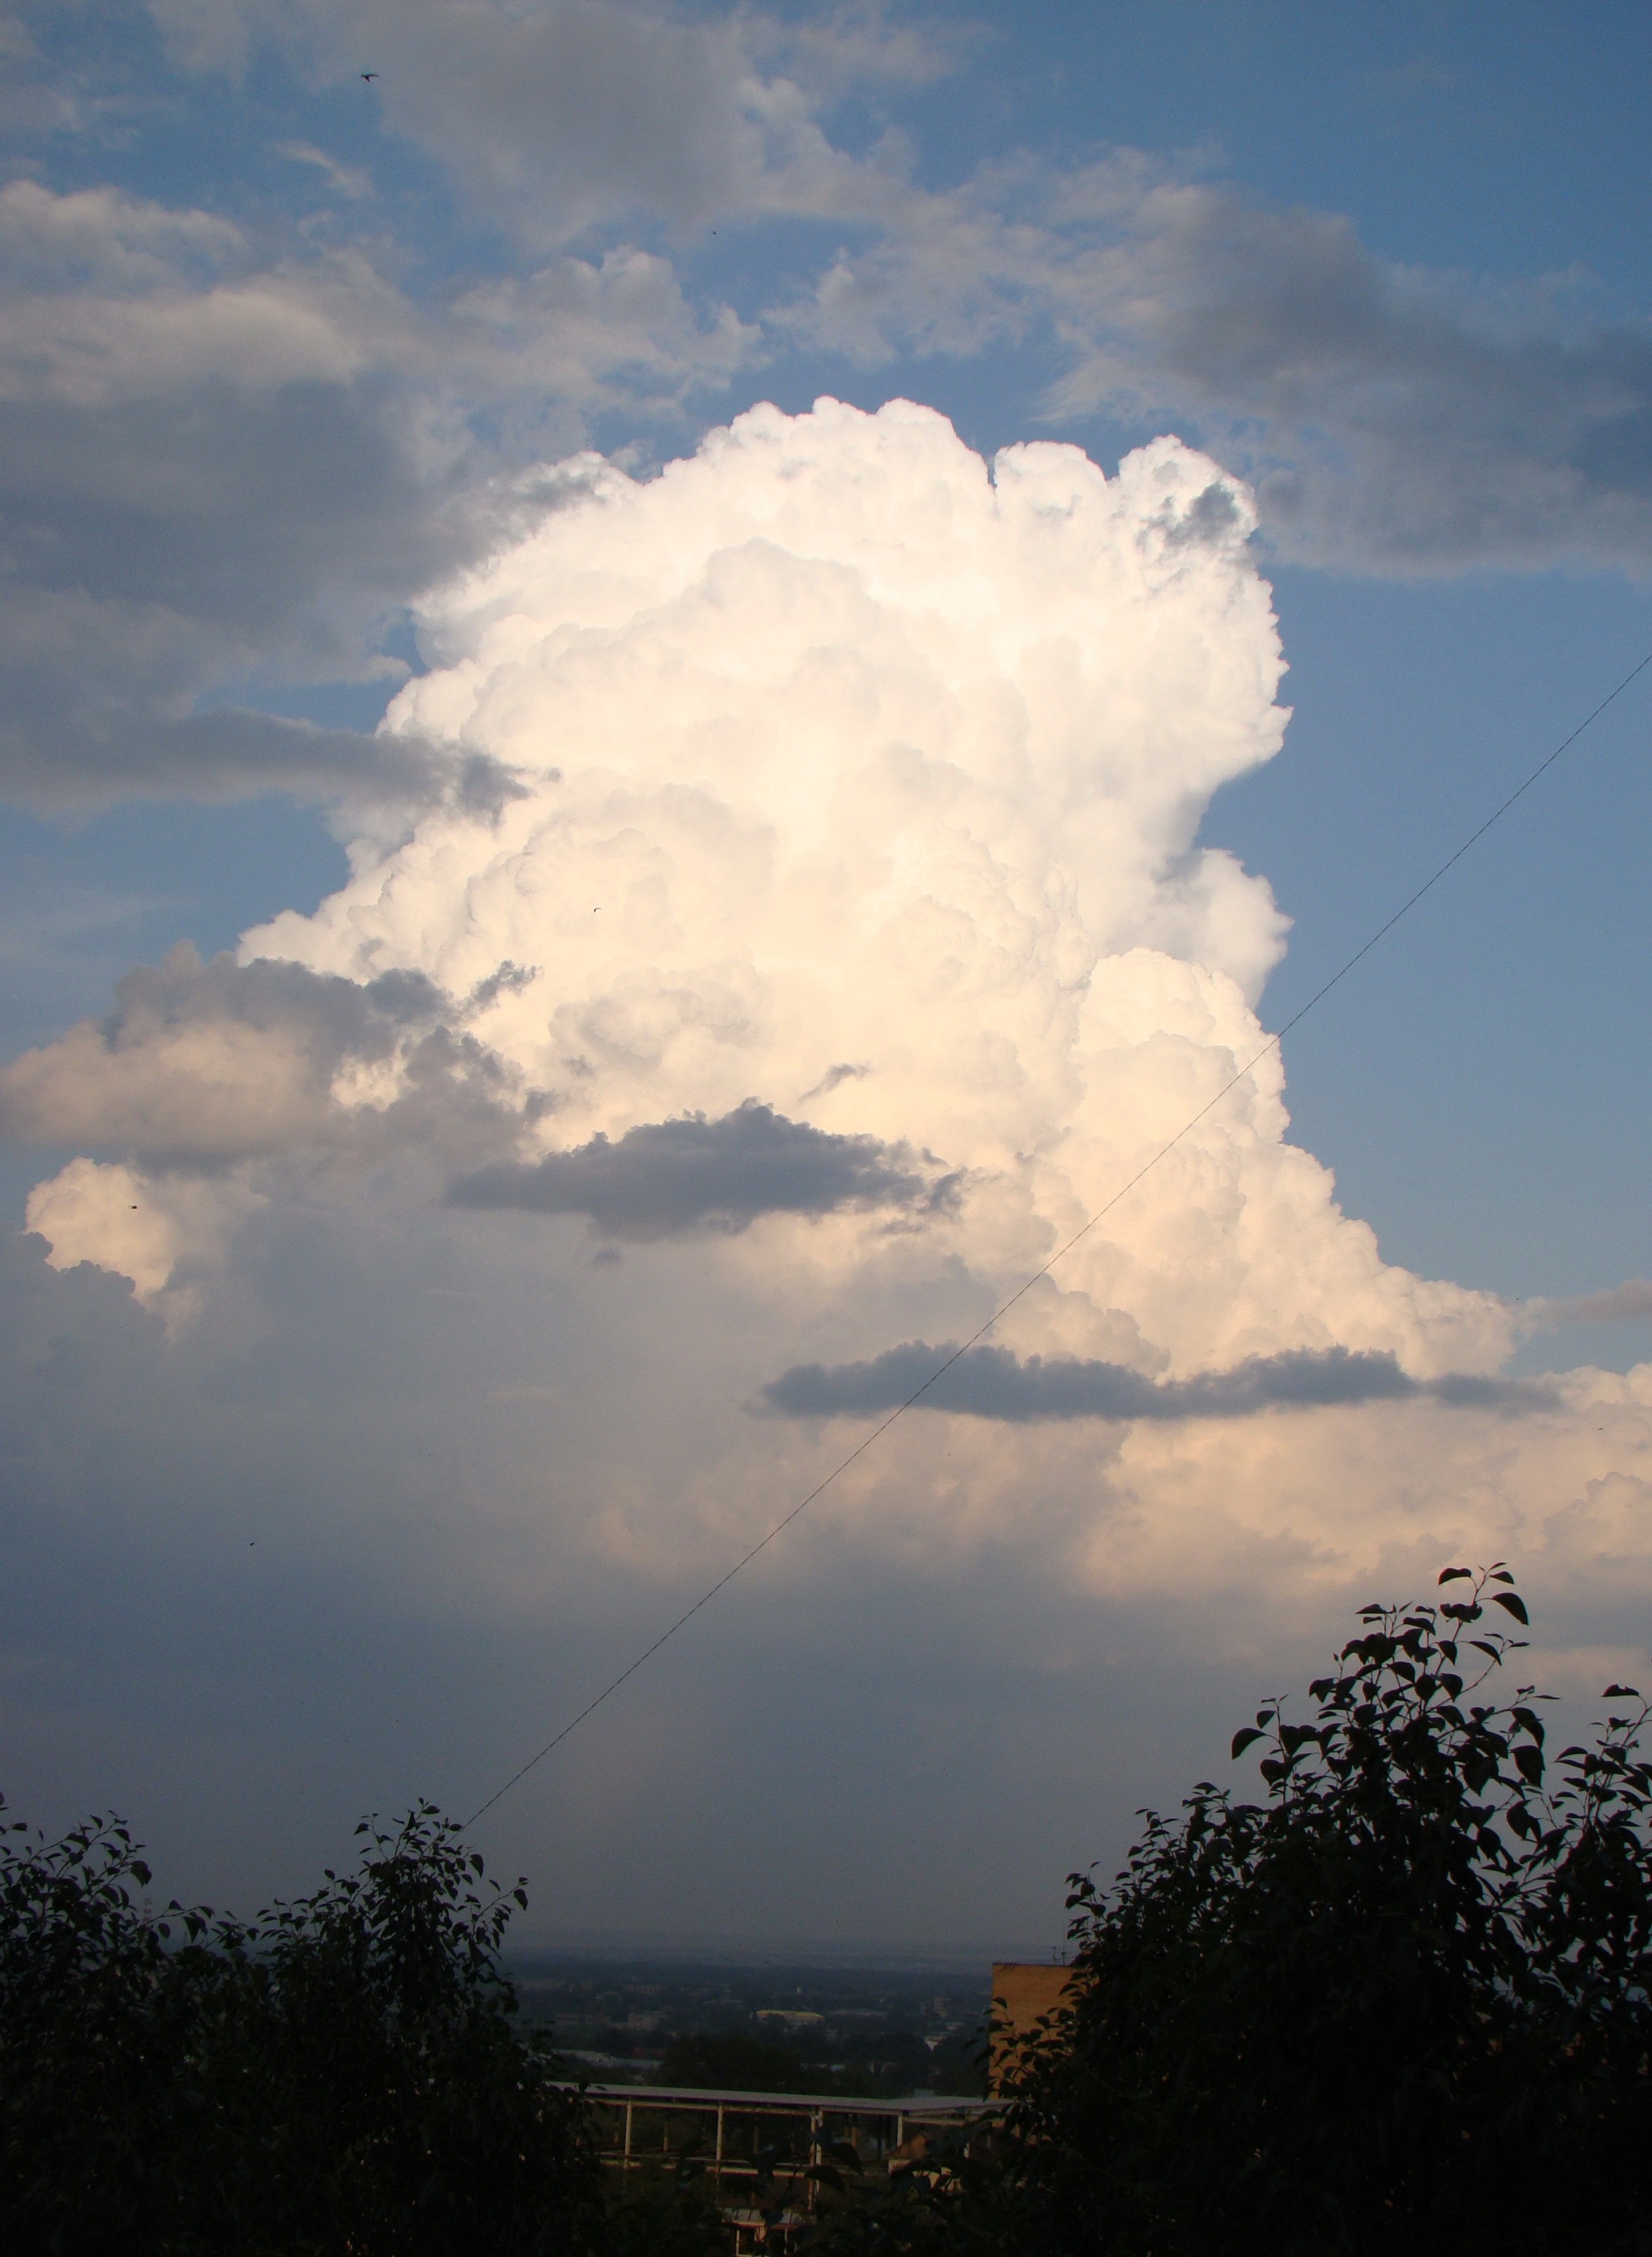
cloud, sky, white, sunlight, rain, atmosphere, weather, cumulus, clouds, stormy, meteorological phenomenon, lightning cloud